Imperial examination

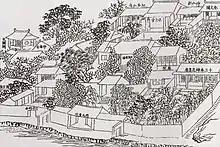
Drawing of the Yingyuan Shuyuan's layout in 1860

In addition, the number of graduates were not only small, but also formed their own clique in the government based around the examiners and the men they passed. In effect the graduates became another interest group the emperor had to contend with. This problem was greatly mitigated by the increase in candidates and graduates during the Song dynasty, made possible by its robust economy. Since the entire upper echelon of the Song dynasty was filled by jinshi, and imperial clan members were barred from posts of substance, there was no longer any conflict of the type relating to different preparatory backgrounds. Efforts were made to break the link between examiner and examinee, removing another factor contributing to the formation of scholar bureaucrat cliques. While the influence of certain scholar officials never disappeared, they no longer held any influence in organizing men.